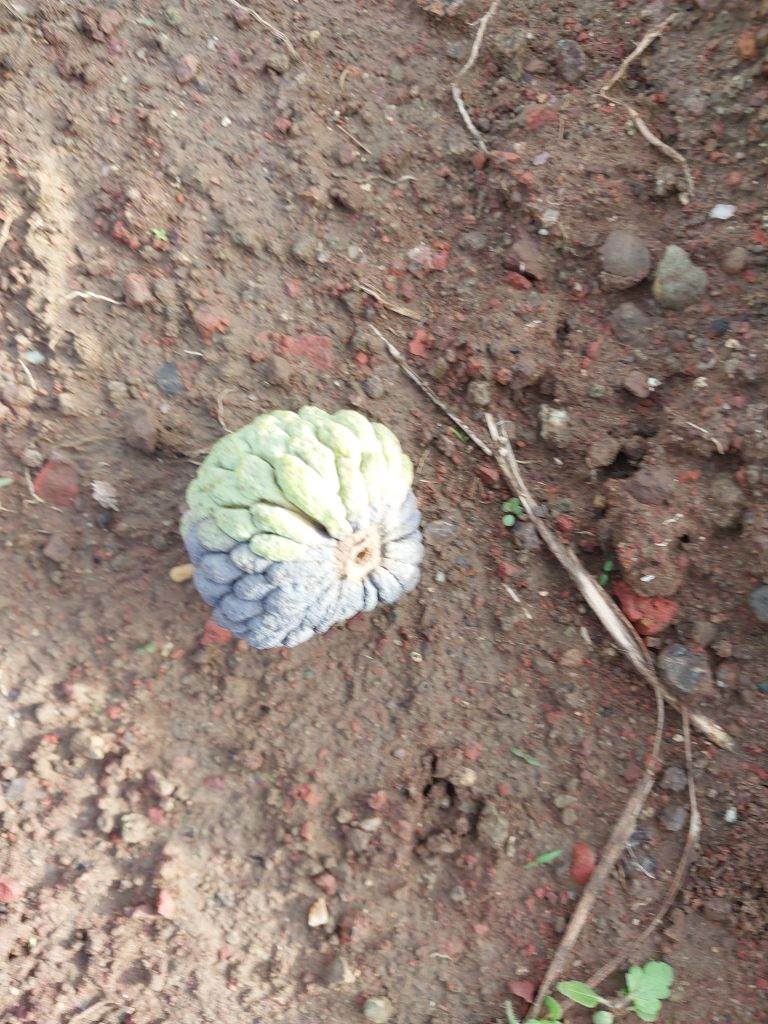
Disease label: Blank Canker